Biernat of Lublin

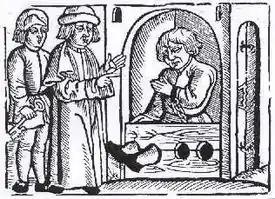
Woodcut from "Żywot Ezopa Fryga" (The Life of Aesop the Phrygian), Kraków, 1578 ed.

Biernat of Lublin (Polish: "Biernat z Lublina", Latin "Bernardus Lublinius", ca. 1465 – after 1529) was a Polish poet, fabulist, translator, and physician. He was one of the first Polish-language writers known by name, and the most interesting of the earliest ones. He expressed plebeian, Renaissance, and religiously liberal opinions.